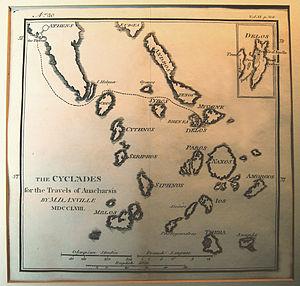
Les Cyclades, en grec : Κυκλάδες sont les îles grecques de la mer Égée méridionale. L'archipel comprend environ 2 200 îles, îlots et îlots-rochers. Seules trente-trois îles sont habitées. Pour les Anciens, elles formaient un cercle autour de l'île sacrée de Délos, d'où le nom de l'archipel. Les plus connues sont, du nord au sud et d'est en ouest : Andros, Tinos, Myconos, Naxos, Amorgos, Syros, Paros et Antiparos, Ios, Santorin, Anafi, Kéa, Kythnos, Sérifos, Sifnos, Folégandros et Sikinos, Milos et Kimolos, auxquelles on peut ajouter les petites Cyclades : Iraklia, Schinoussa, Koufonissia, Kéros, Donoussa ainsi que Makronissos entre Kéa et l’Attique, Gyaros en face d’Andros, Polyaigos à l’est de Kimolos et Thirassia, en face de Santorin. Elles reçurent aussi parfois le nom générique d’« Archipel ».